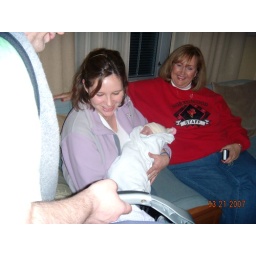
Caroline is in her car seat and Megan is introducing the cousins!